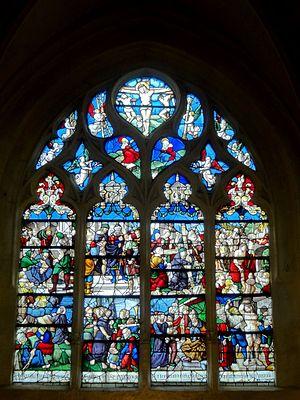
Chœur, vitrail de la Passion du Christ, école d'Engrand Leprince, 1535 (vitrail n° 0).
L'église Saint-Vaast de Boran-sur-Oise est une église catholique paroissiale située à Boran-sur-Oise, commune de l'Oise.